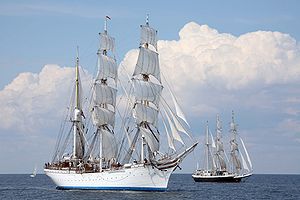
Vindenergi
Sejlskibe
Vindenergi eller vindkraft er et udtryk for den kinetiske energi, som vinden indeholder. Den er en indirekte form for solenergi og kan derfor betegnes som vedvarende energi der skåner miljøet.